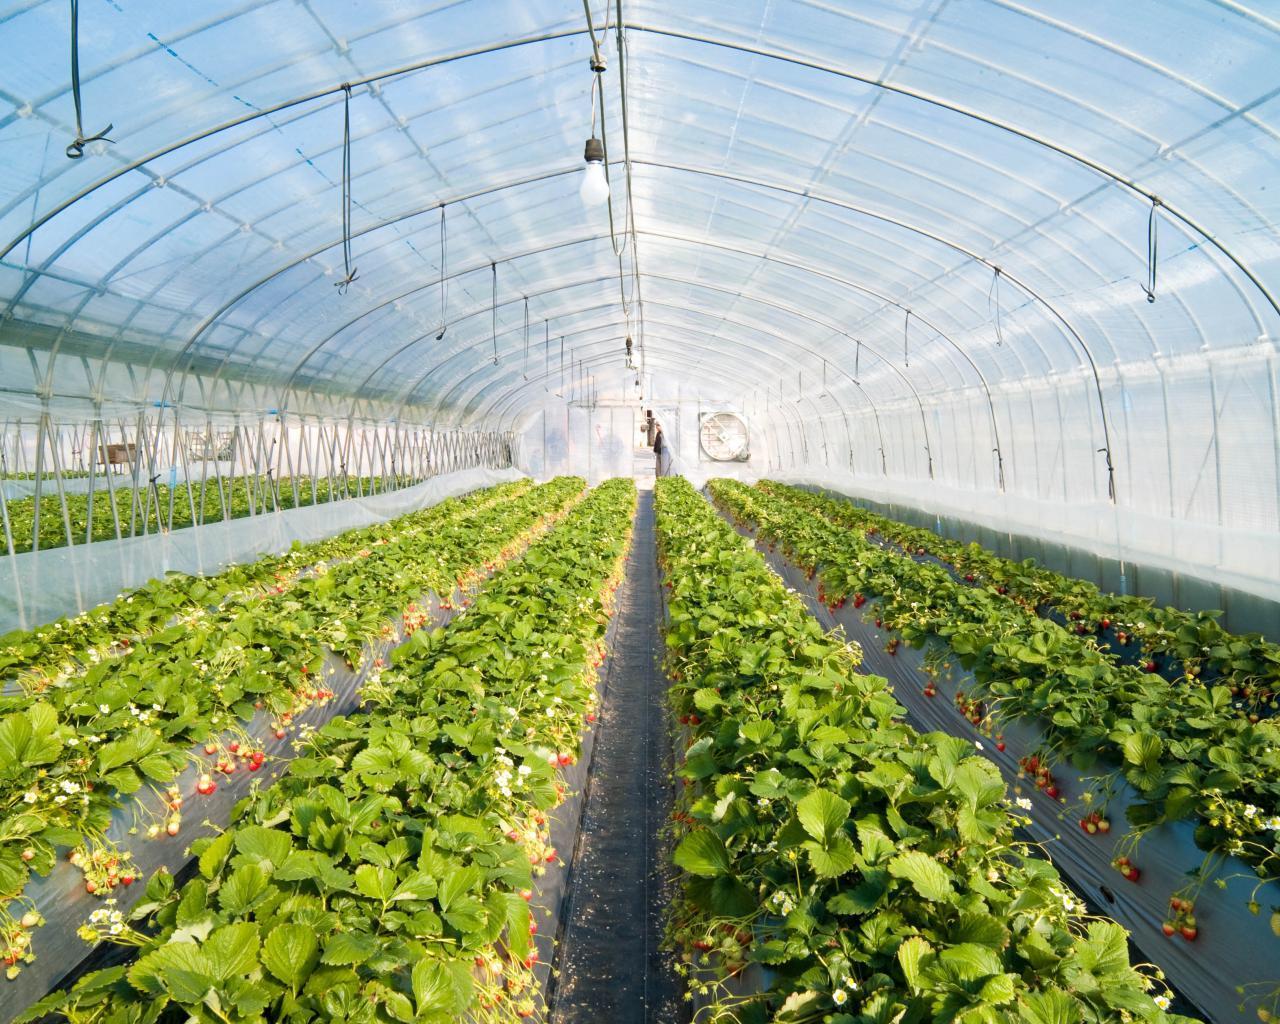
Kilimo cha mashambani kikihusisha mazao mbalimbali yaliyolimwa, mpangilio mzuri katika mashine na vitalu ndani ya jengo kubwa, linalotumia mfumo wa kilimo cha kijani huku mazao hayo yakitumika kwa usindikaji na uchakataji wa mazao yanayotumika kama chakula na vitu vingine kwa binadamu.